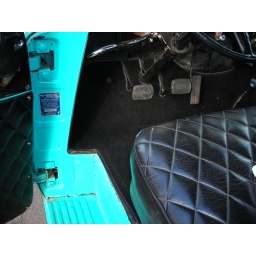
Original 1/2 ton plate, new carpet, no rust in door pockets or running board.